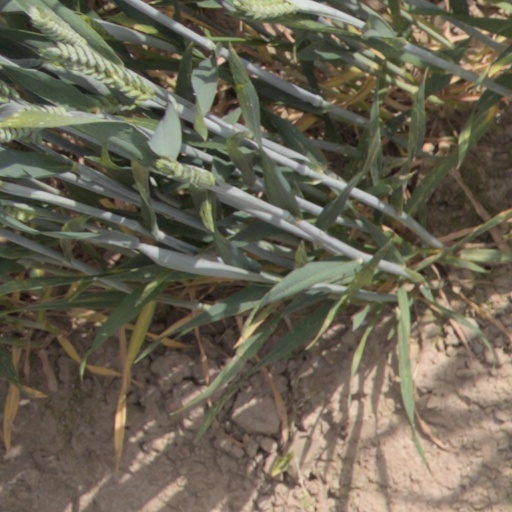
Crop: wheat